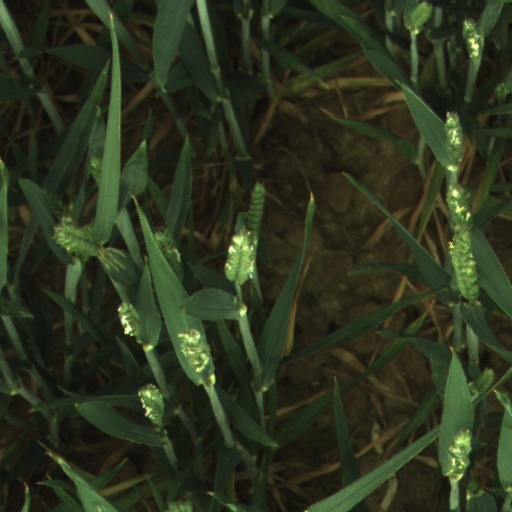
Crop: wheat